Geography

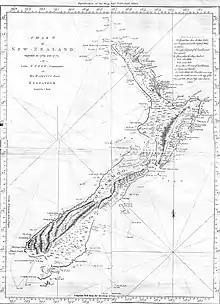
James Cook's 1770 chart of New Zealand

Time is usually thought to be within the domain of history, however, it is of significant concern in the discipline of geography. In physics, space and time are not separated, and are combined into the concept of spacetime.